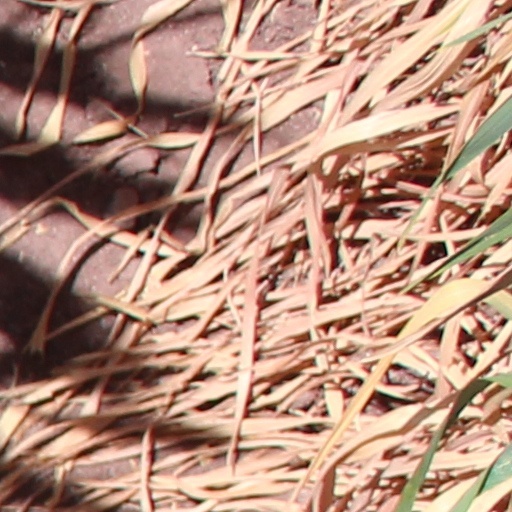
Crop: wheat